Silt (video game)

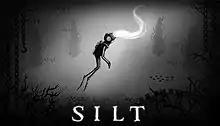
(Video-Game Cover Art of Silt)

Silt is a surreal underwater puzzle-adventure indie horror game developed by "Spiral Circus" and published by Fireshine Games for Microsoft Windows, Nintendo Switch, PlayStation 4, PlayStation 5, Xbox One, Xbox Series X/S, in which the player controls a deep-sea diver who can possess the diverse marine life that enters their vicinity. It was released on June 1, 2022.